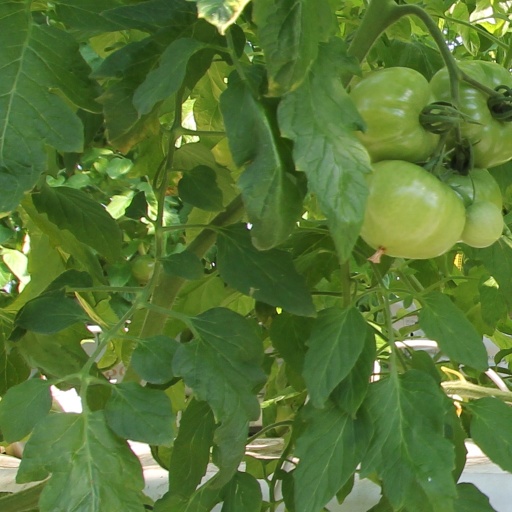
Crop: tomato